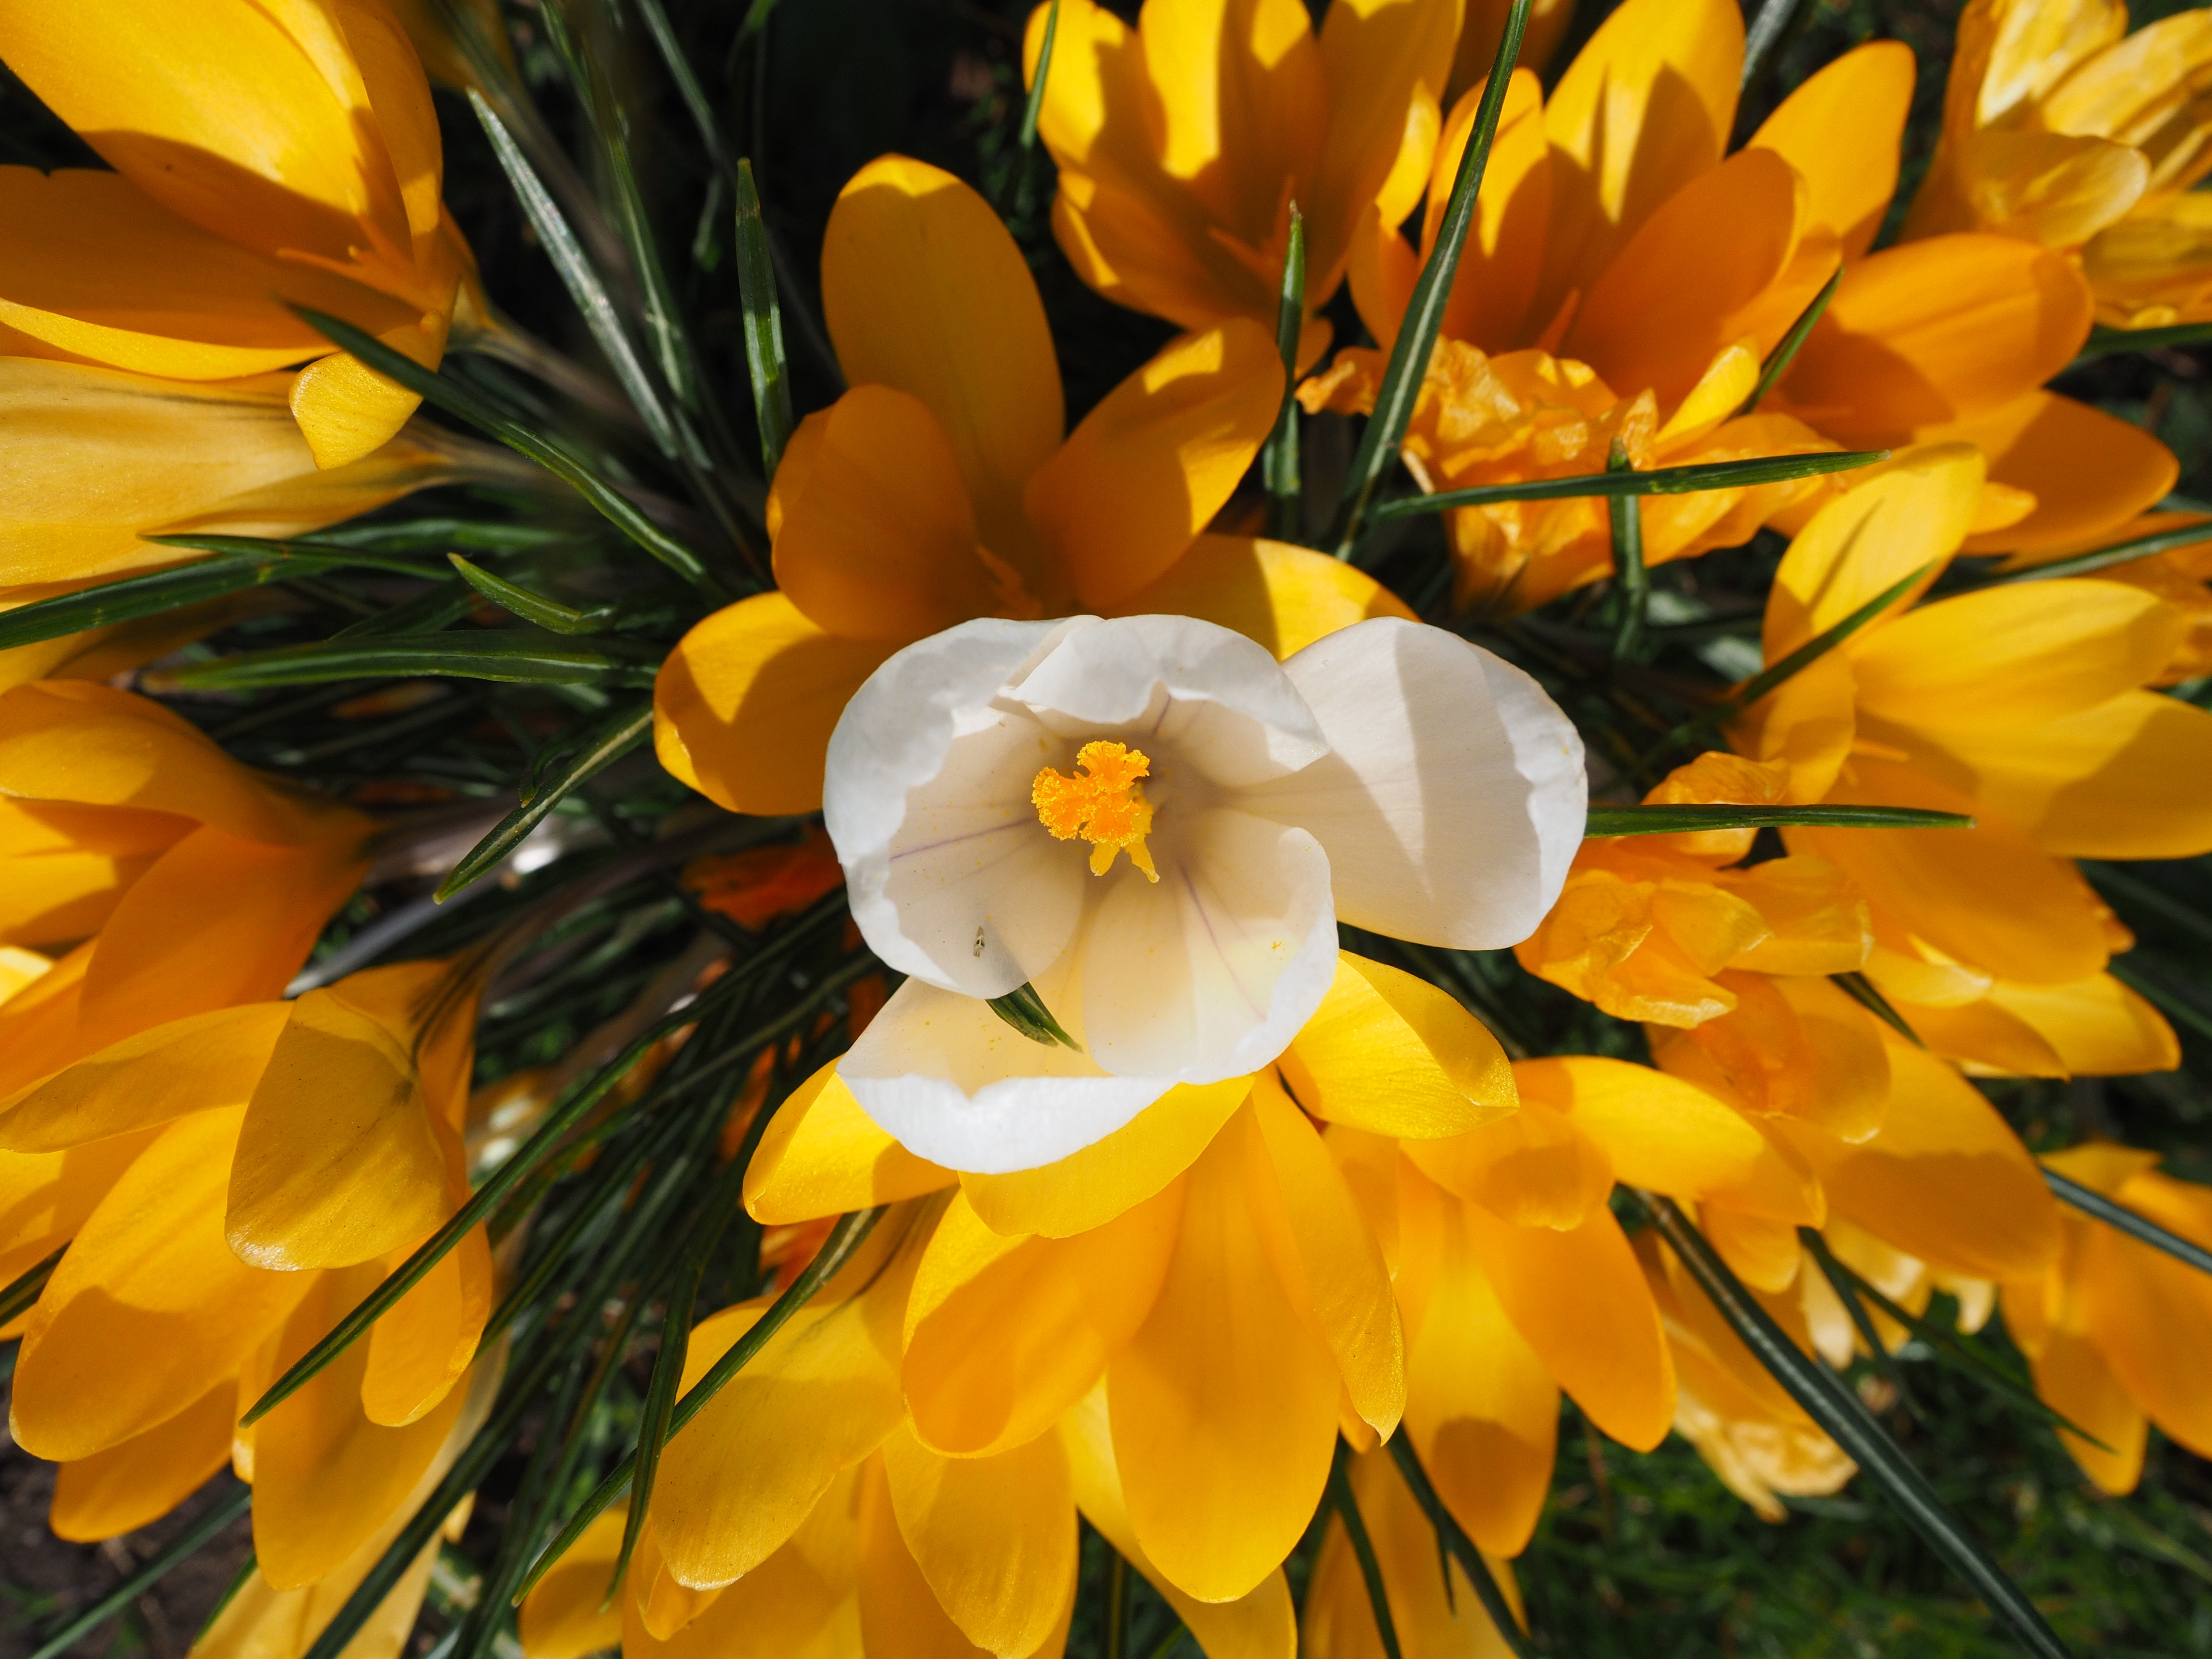
blossom, plant, white, sunlight, flower, petal, bloom, spring, botany, colorful, yellow, flora, wildflower, flowers, central, mm, crocus, floristry, spring flower, dominant, macro photography, individually, outstanding, flowering plant, important, tufts, flower bouquet, b hen, centrally, flowers in bunches, land plant